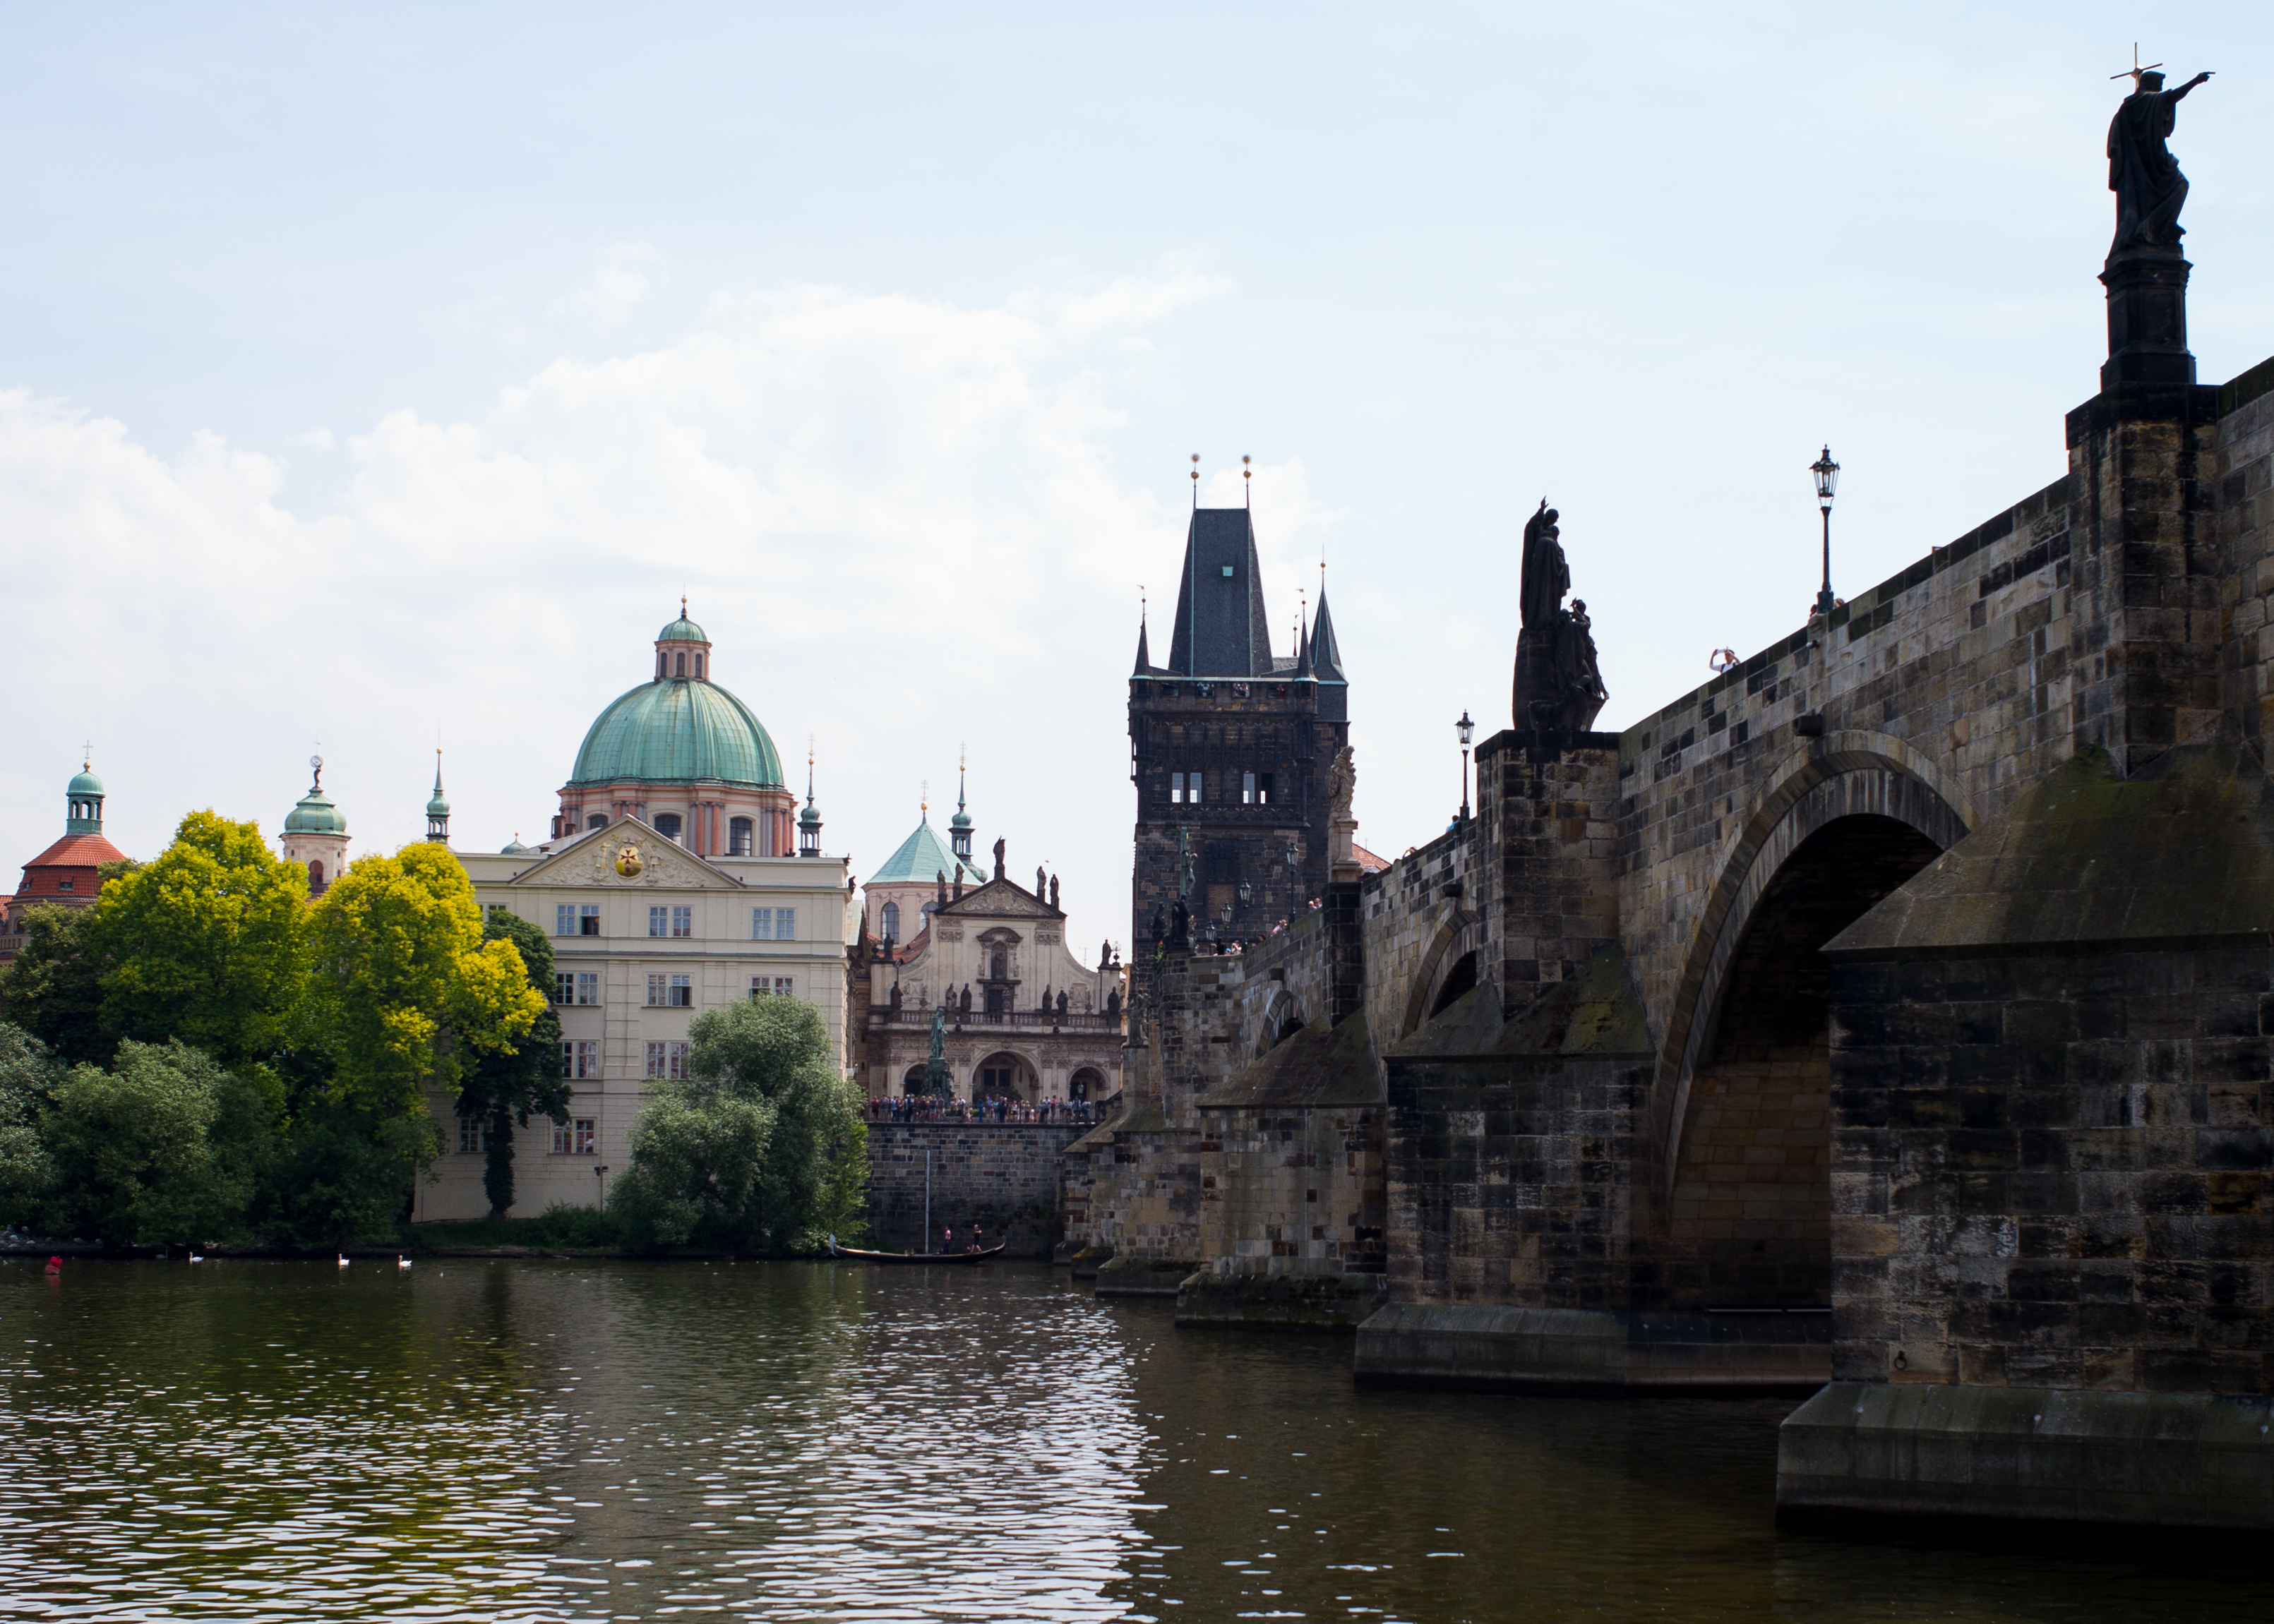
bridge, cloudy, morning, town, chateau, old, city, river, canal, cityscape, summer, clear, europe, reflection, tower, castle, landmark, prague, tourism, waterway, m, praga, 28, republic, leica, stare, 240, karluv, most, charles, vltava, reka, moldau, czech, bohemia, cesko, praha, praag, mesto, summicron, tours, water castle